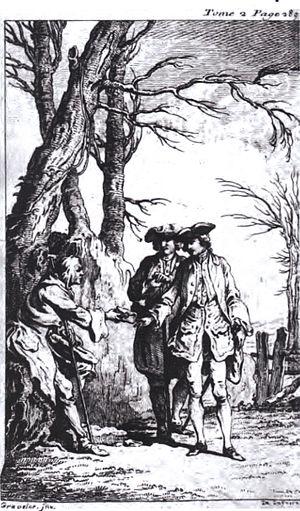
Première traduction de Tom Jones en français, tome II. Estampe de Gravelot illustrant le texte de la page 289
Jean-Baptiste Delafosse est un graveur d'interprétation et de cartographie, également pasteliste, éditeur et marchand d'estampes français né à Paris en 1721, mort à Paris, où il était installé au 10, rue Bonaparte, en 1806.
L'Histoire de Tom Jones, enfant trouvé, abrégé en Tom Jones, est un roman de Henry Fielding, publié par l'éditeur londonien Andrew Millar en 1749. Commencé en 1746 et terminé en 1748, c'est un livre ambitieux qui doit en partie son inspiration à la vie de son auteur, ne serait-ce que par le portrait de l'héroïne censé être à l'image de sa première épouse Charlotte Craddock, décédée en 1744. Très critiqué à sa parution, il devient vite un immense succès populaire qui ne s'est jamais démenti et il est souvent cité parmi les dix plus grands romans de la littérature universelle : en 1955, Somerset Maugham le place en première position dans son essai Dix romans et leurs auteurs. Dès 1750, Pierre-Antoine de La Place en donne une version française libre qui aurait inspiré Voltaire pour Candide. En 1765, André Philidor en fait un opéra qui se maintient au répertoire : c'est dire la rapidité de son rayonnement, même au-delà de la Grande-Bretagne.